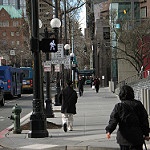
Label: street